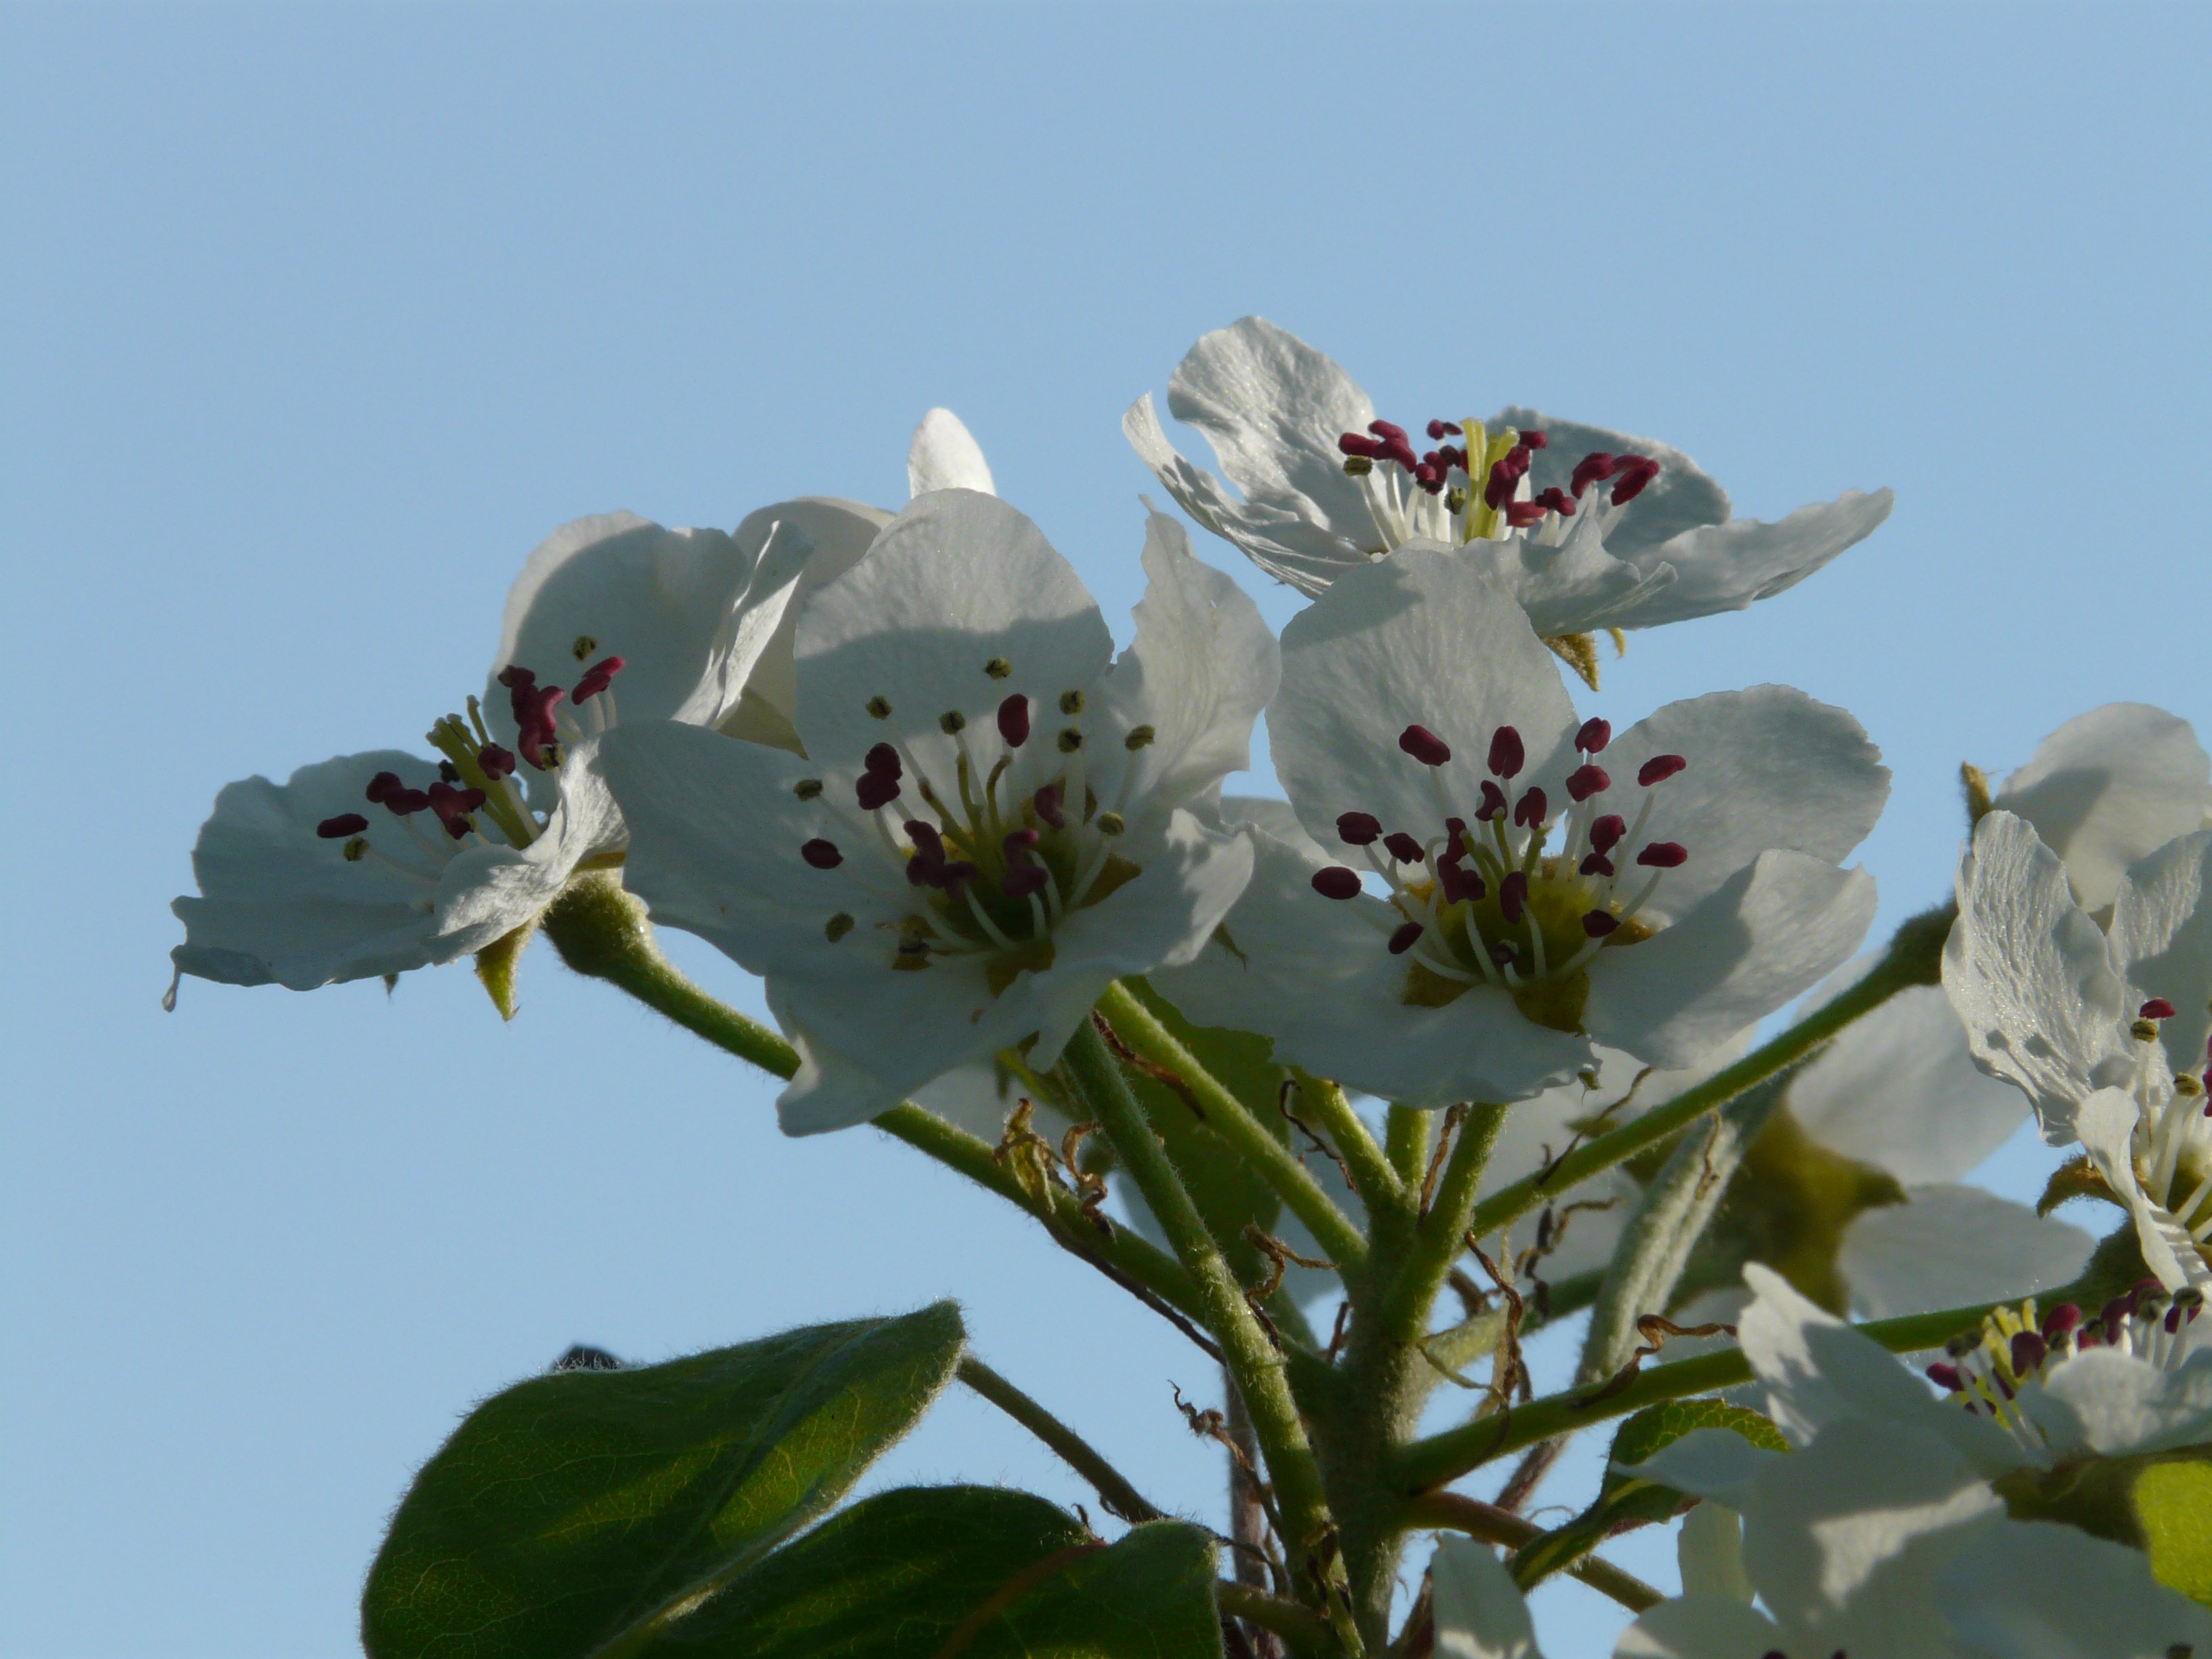
branch, blossom, plant, white, fruit, flower, petal, bloom, spring, produce, botany, pear, flora, wildflower, shrub, back light, macro photography, flowering plant, pear blossom, land plant